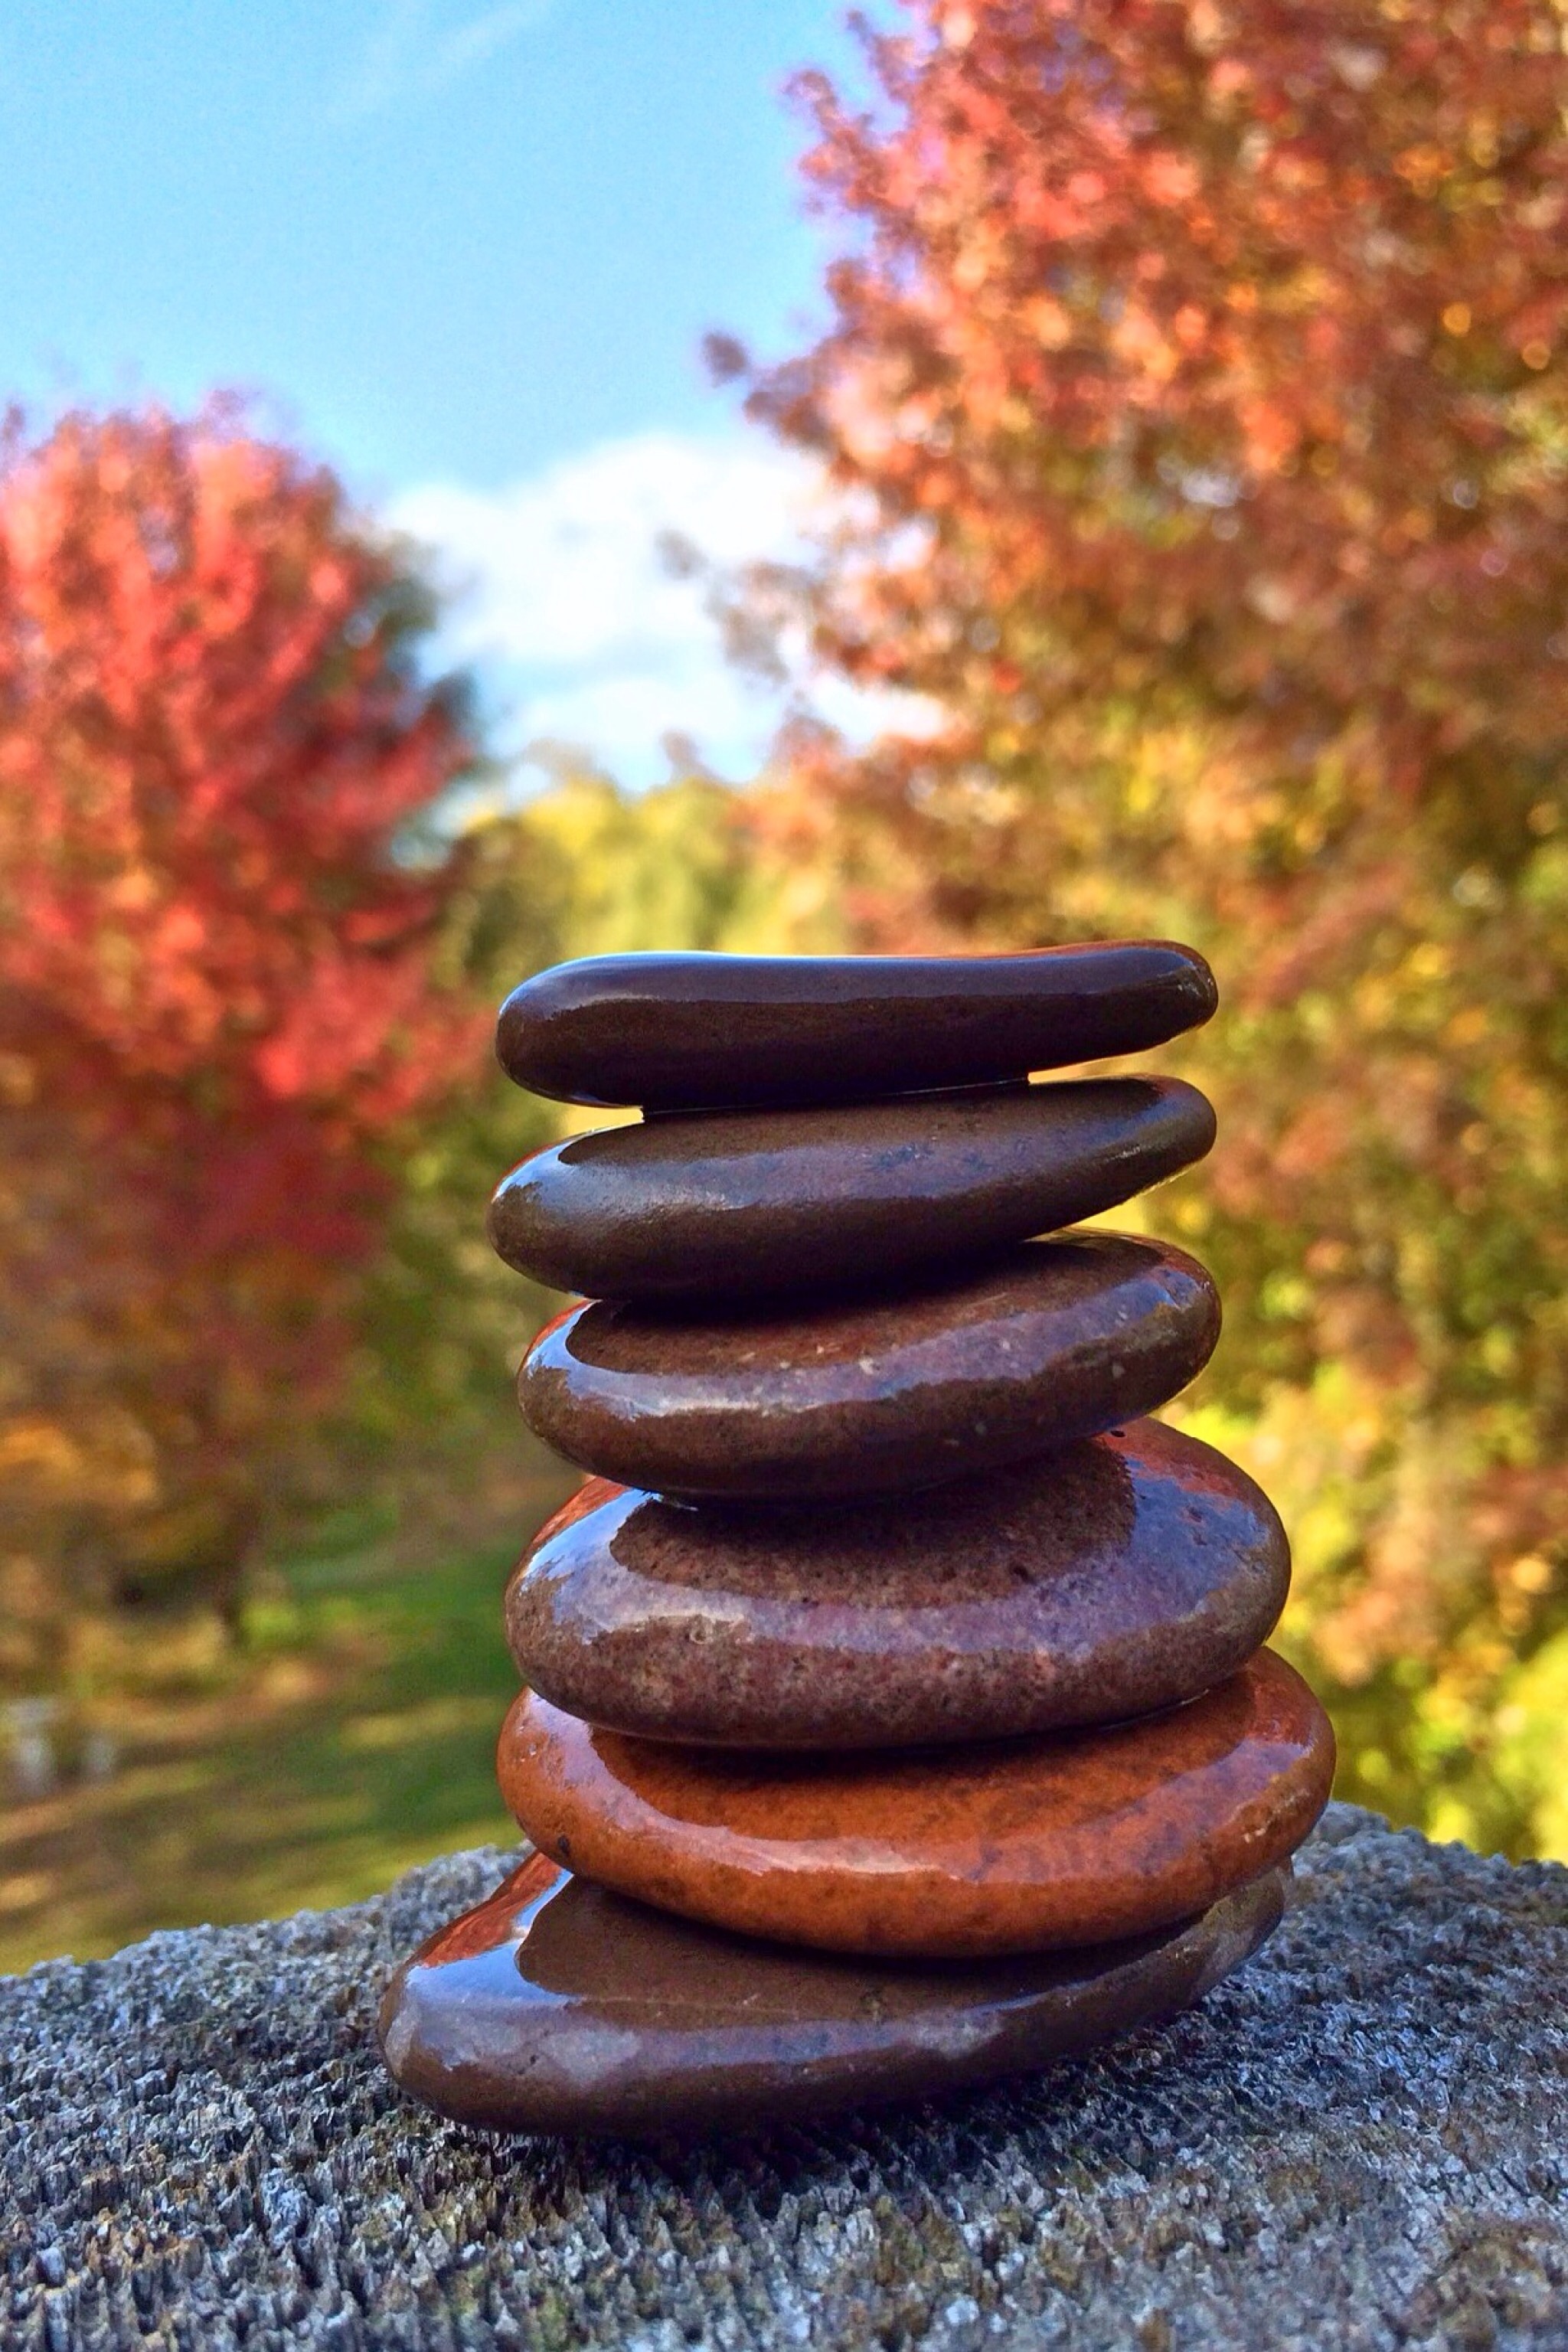
tree, nature, grass, rock, plant, wood, lawn, leaf, flower, stone, red, relax, balance, autumn, soil, stack, garden, season, zen, relaxation, temple, stacking stones, woody plant